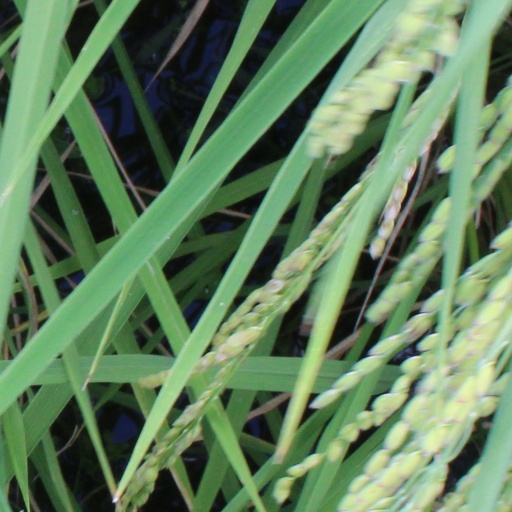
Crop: rice